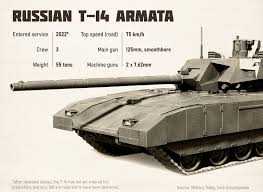
Label: T-14